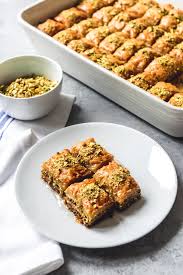
Yemek: baklava